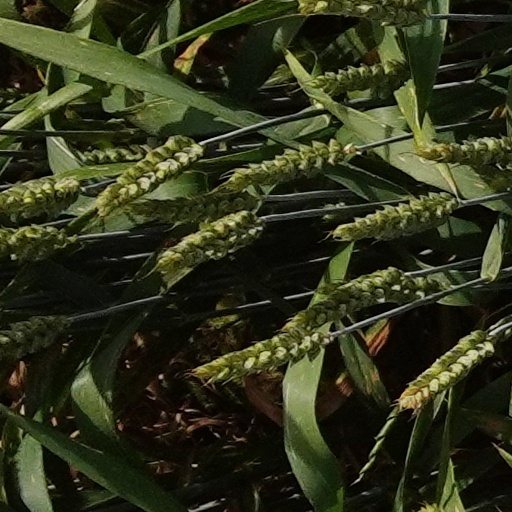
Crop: wheat